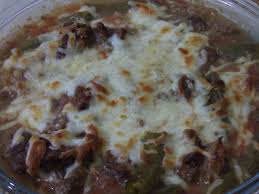
Yemek: et_sote